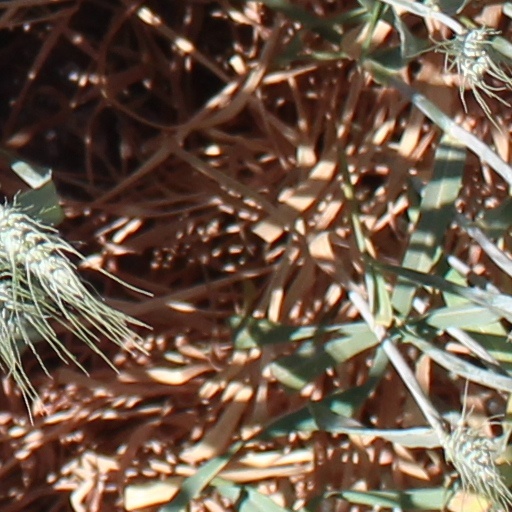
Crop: wheat